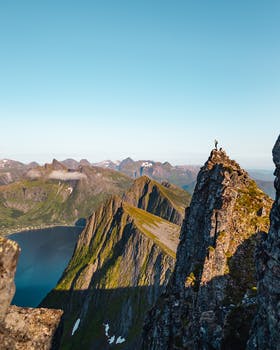
Label: No Watermark